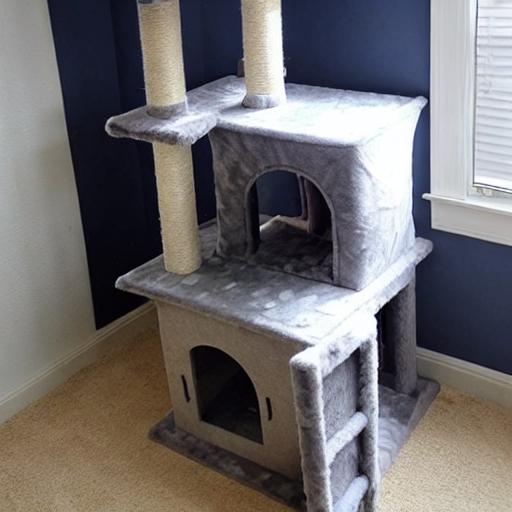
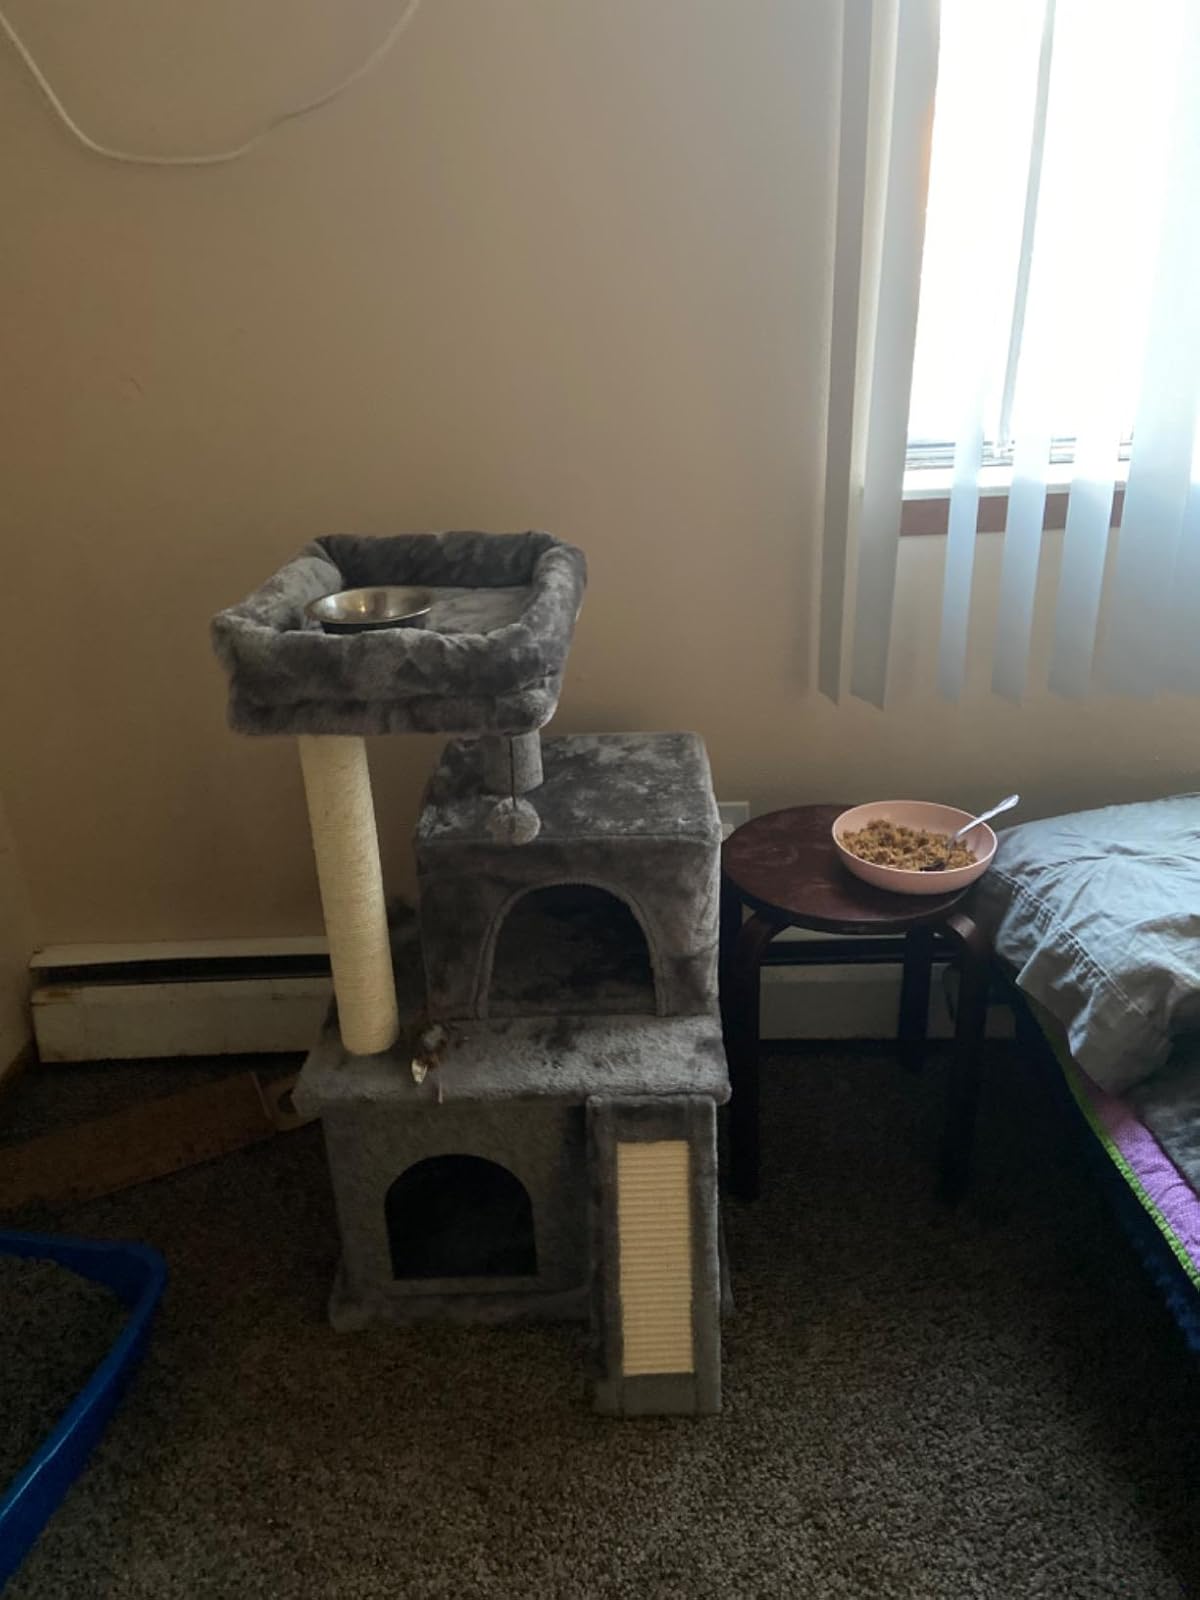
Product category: items_cat tree
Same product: no